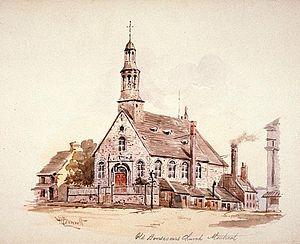
Peinture, La vieille église Bonsecours, Montréal, Henry Richard S. Bunnett, Vers 1889, Aquarelle sur papier, 18 x 25.5 cm
La chapelle Notre-Dame-de-Bon-Secours est une église de pèlerinage de Montréal, fondée par Marguerite Bourgeoys en 1655. Elle est située sur la rue Saint-Paul, à l'intersection de la rue de Bonsecours, dans le Vieux-Montréal. La construction en pierre de 1773 en fait la plus ancienne église dans l'île de Montréal après celle de La Visitation-du-Sault-au-Récollet qui date de 1749.
Cet article traite des événements qui se sont produits durant l'année 1771 au Canada.
Cet article traite des événements qui se sont produits durant l'année 1771 au Québec.